Sergei Taneyev

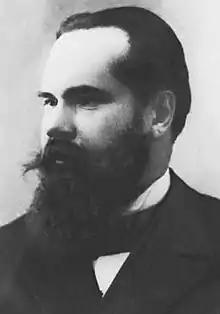
Sergey I. Taneyev

Sergey Ivanovich Taneyev was a Russian composer, pianist, teacher of composition, music theorist and author.